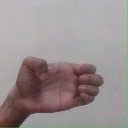
अक्षर: ख